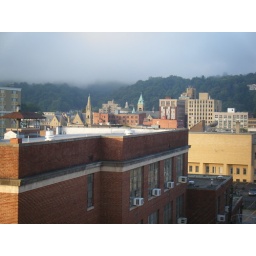
Beautiful morning in Charleston... (and from here, I can see the rooftop of the green house I wanted to buy.)